Equatoguinean Spanish

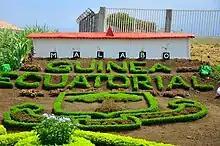
Floral inscription with the name of the country in Spanish in Malabo, Equatorial Guinea

While the country has maintained its indigenous linguistic diversity, Spanish is the national and official language. Spanish is spoken by about 90% of the population in Bioko and coastal Río Muni and between 60% and 70% in the interior of Río Muni.